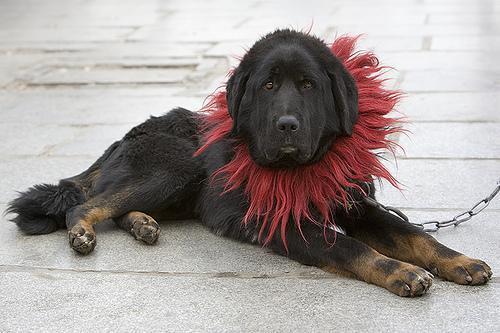
Tibetan_mastiff